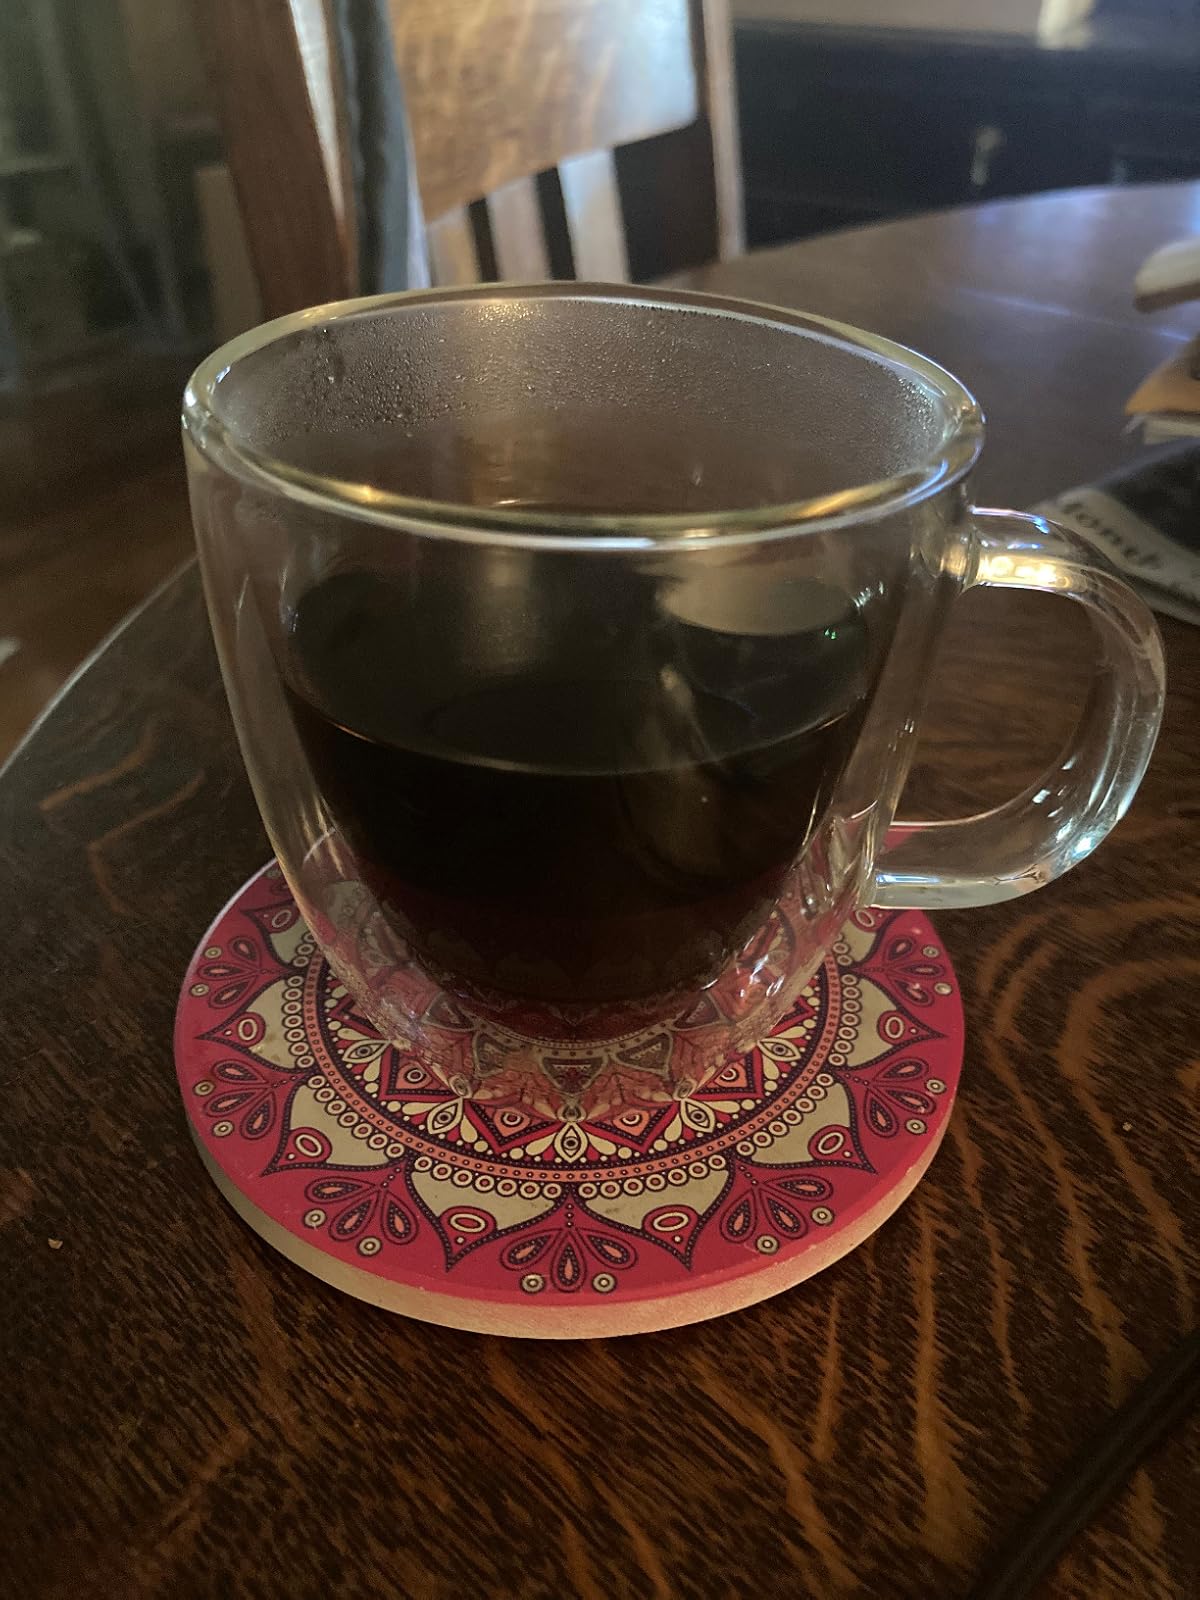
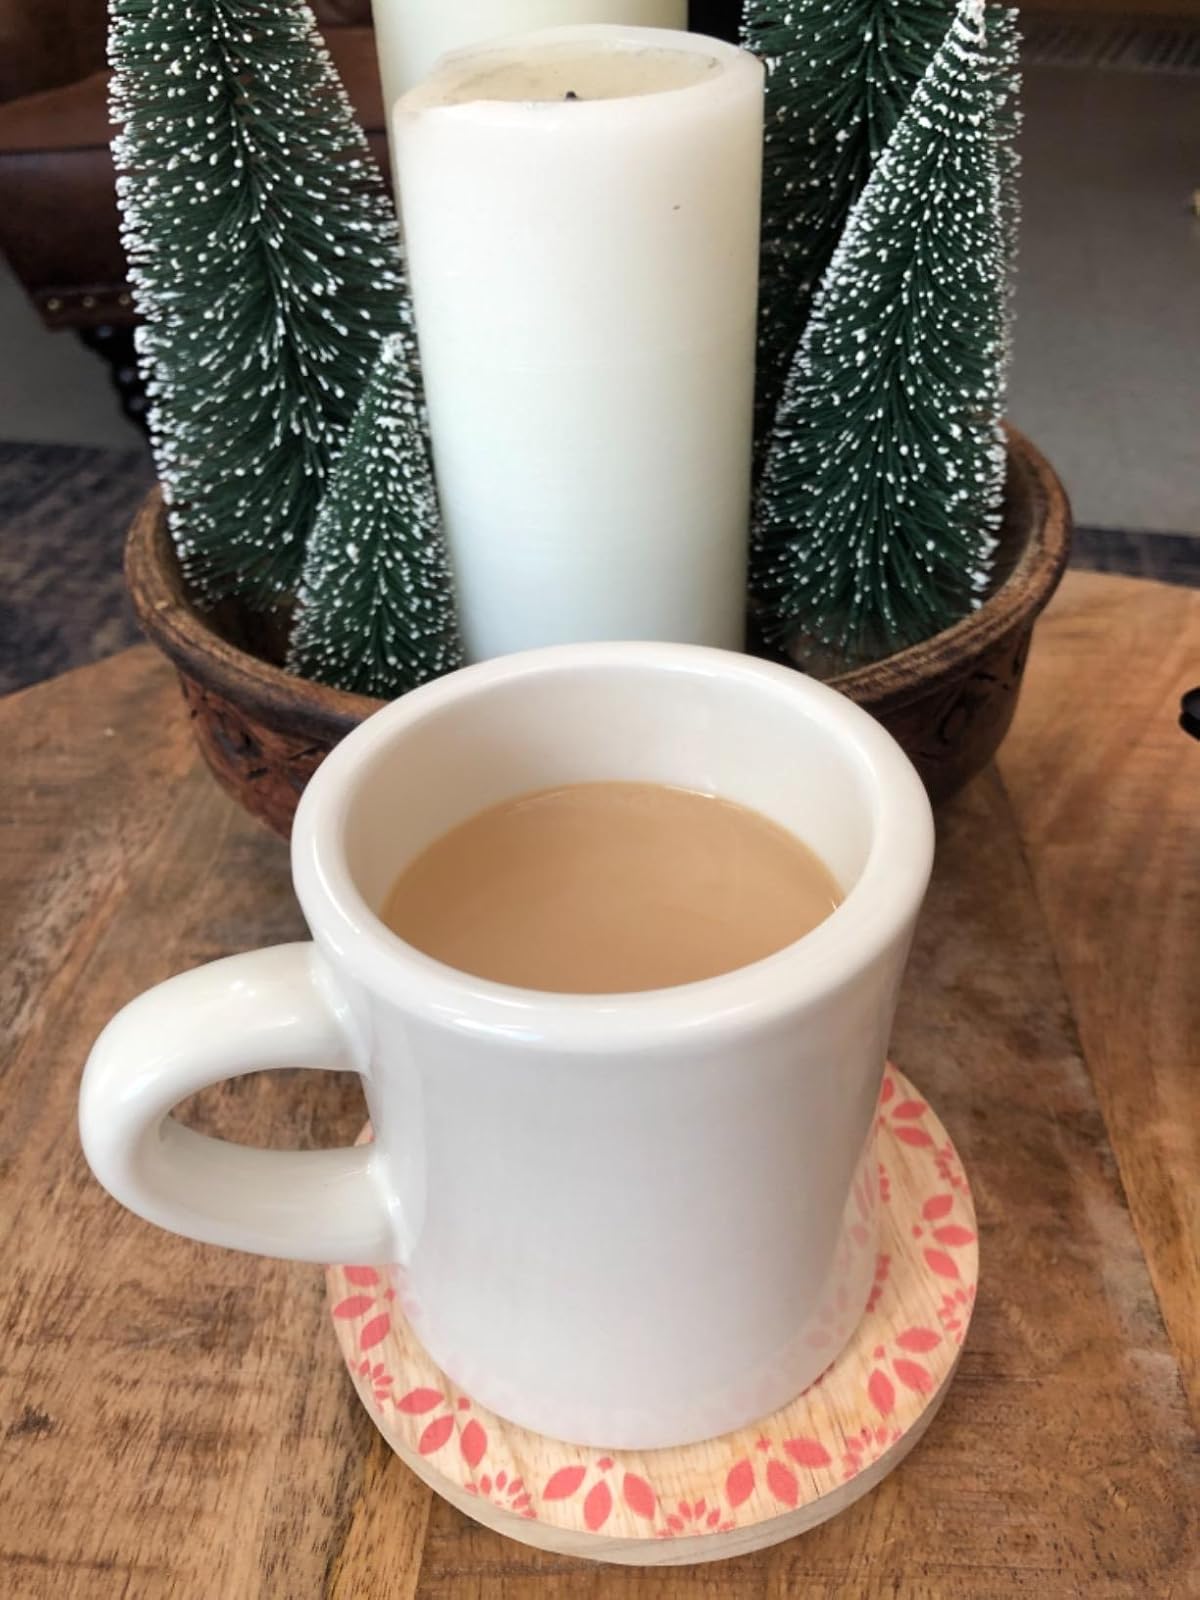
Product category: items_mug
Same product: no